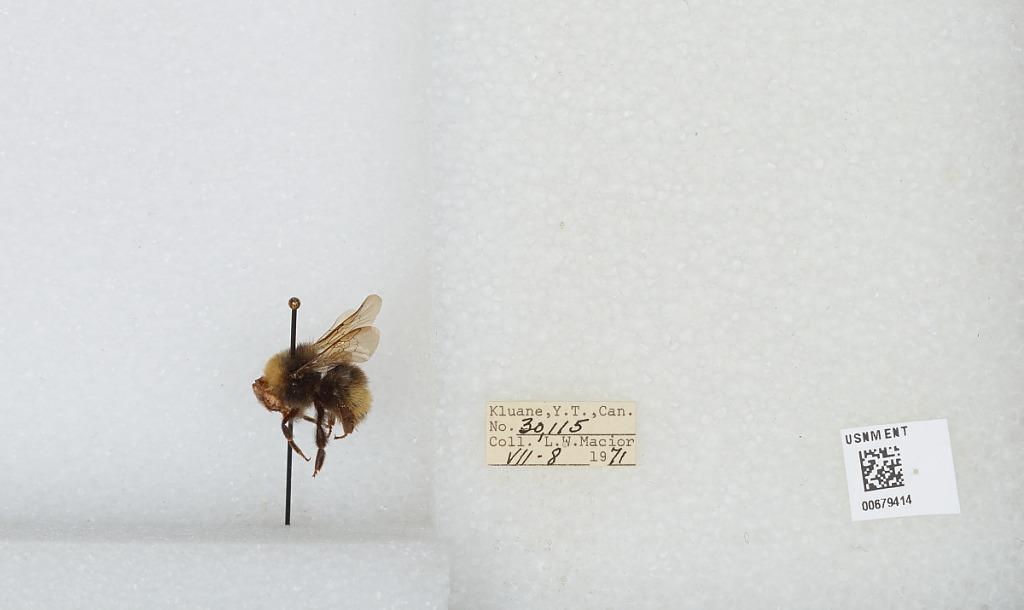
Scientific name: Bombus (Bombus) occidentalis Greene
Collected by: L. Macior
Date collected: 1971-7-8
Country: Canada
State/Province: Yukon Territory
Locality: Kluane
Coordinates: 60.75, -139.5